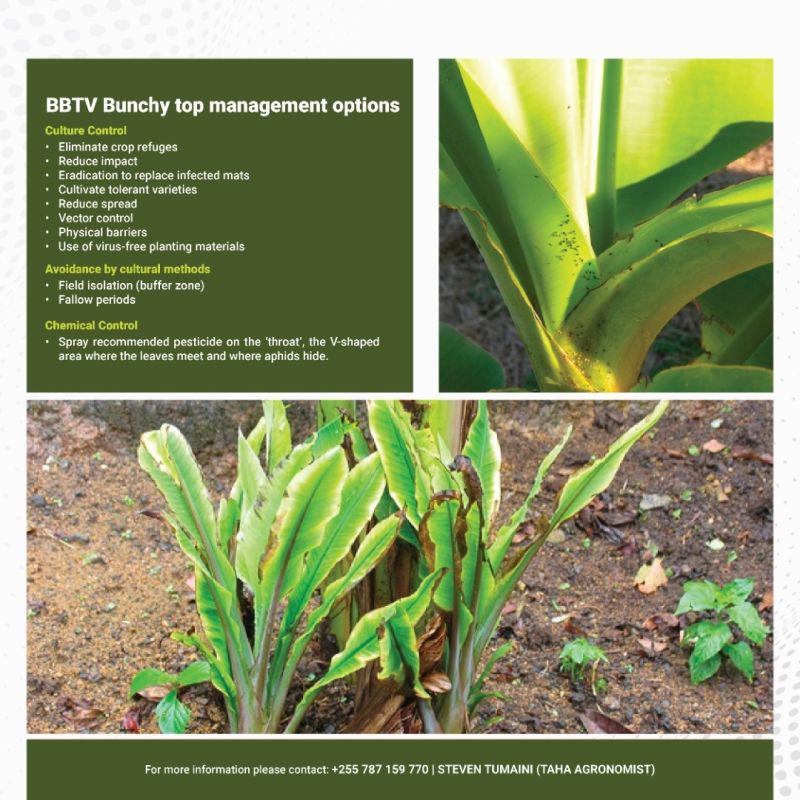
Plant: Banana
Disease: banana bunchy top